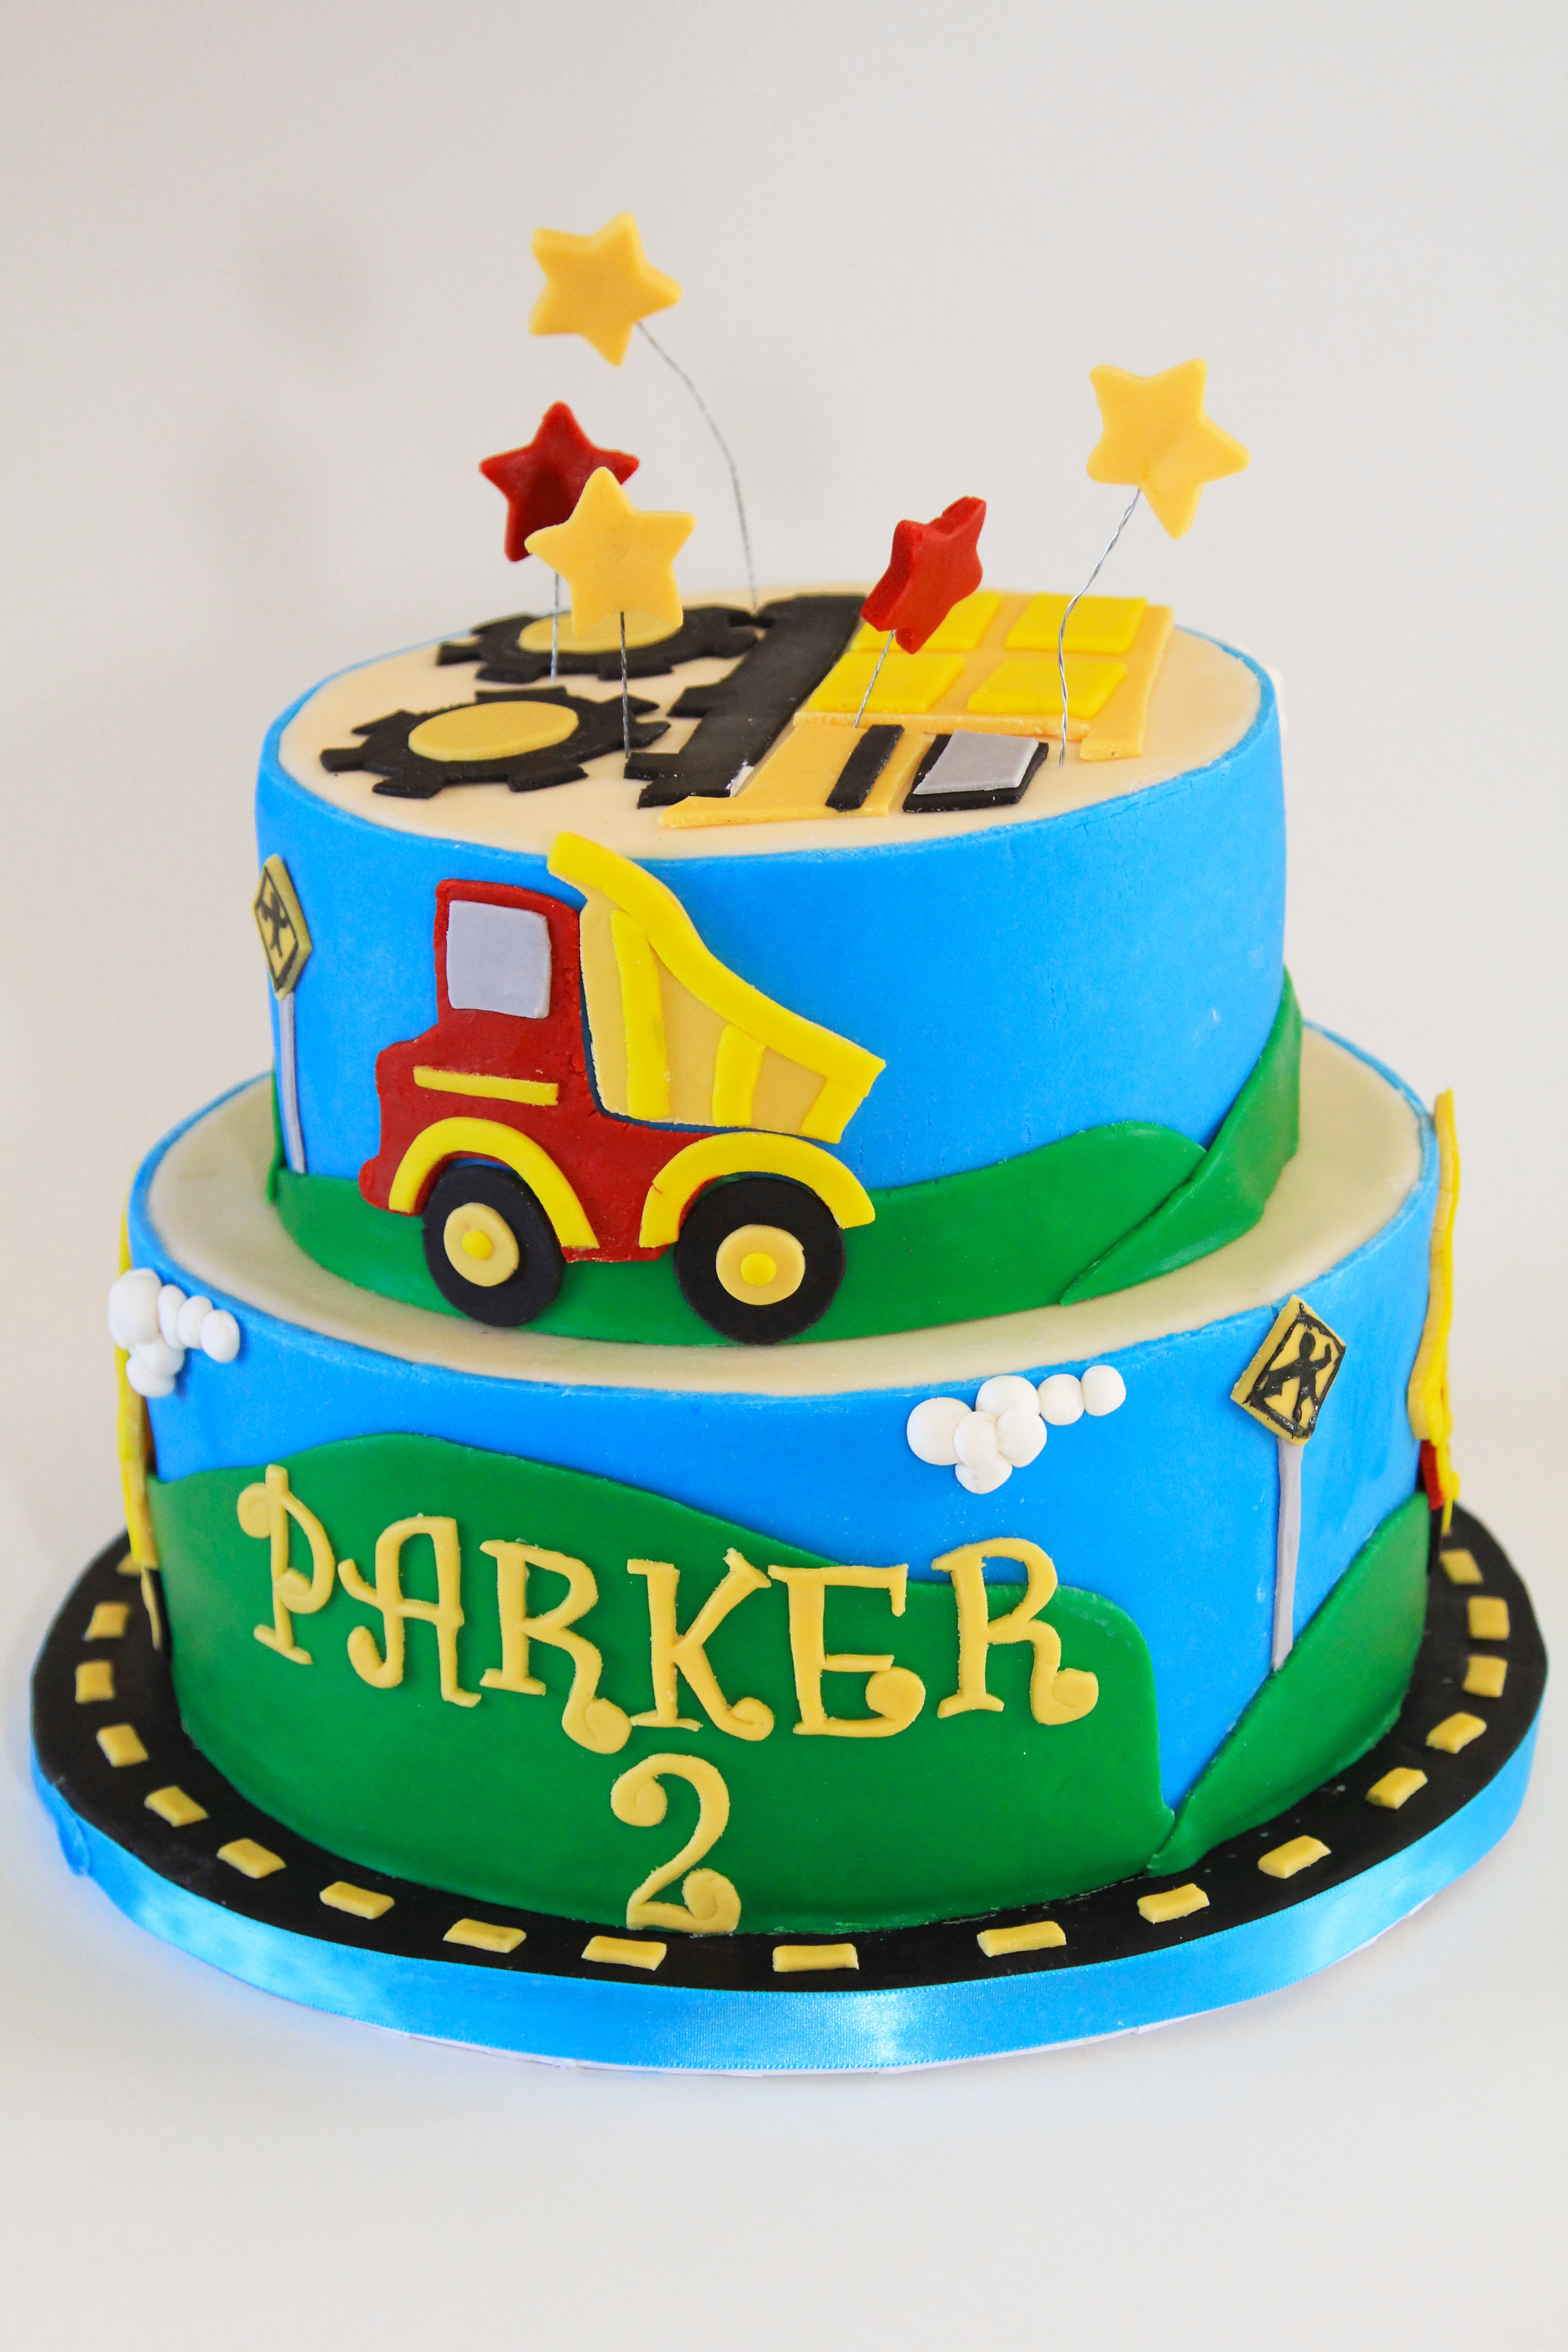
sweet, celebration, food, chocolate, dessert, wedding, cuisine, cake, birthday cake, sugar, birthday, baked goods, pasteles, sugar paste, buttercream, cake decorating